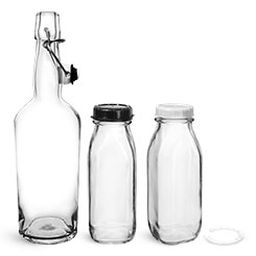
Label: bottles